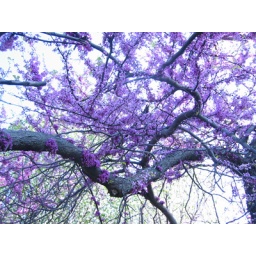
A red bud tree in bloom at the University of Dallas.